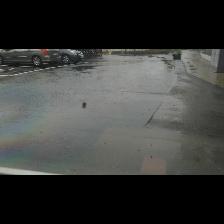
Label: NonHuman